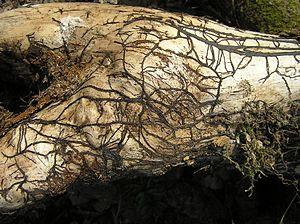
Le rhizomorphe est un agrégat d'hyphes mycéliennes parallèlement orientées, plus ou moins ramifiées, organisées en canaux. Cet organe d'exploration à grande distance s'étend de manière subcorticale ou souterraine à la recherche de bois mort. Il s'agit d'un « faux tissu ». Ce faux-tissu est une structure de résistance et de propagation souterraines de certains champignons. Les cordons matures sont entourés d’hyphes gainants plus étroits. Les rhizomorphes évoquent pour leur forme et apparence, certaines racines des plantes, et ils ont des fonctions en partie similaires ; d'où leur dénomination de rhizomorphes. Les agrégats d'hyphes très ramifiés sont appelés cordons mycéliens, organes qui forment des tapis plus lâches, plus diffus ou en éventail et qui sont moins complexes. Les champignons capables de produire de telles structures peuvent se développer dans des conditions difficiles et rivaliser avec d'autres espèces, concurrentes. Ils transportent de l'eau et des nutriments sur de longues distances, par exemple vers un système fructifiant en développement. Ils peuvent permettre aux champignons lignivores de se développer dans le sol à partir d'une base alimentaire distante.
Le mycélium, appelé dans le langage courant blanc de champignon, est l'appareil végétatif des champignons ou de certaines bactéries filamenteuses comme les Actinomycètes. Généralement peu visible, il est composé d'un ensemble de filaments, plus ou moins ramifiés, appelés hyphes, que l'on trouve dans le sol ou le substrat nutritif. Ces hyphes sont formés de cellules très allongées et cloisonnées, à la différence de ceux dans le pseudomycélium sans cloisons vraies.